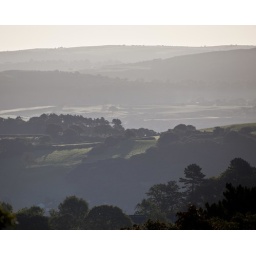
The morning view from our bedroom in the Sychnant Pass House, country house hotel, looking over the Conwy Valley.